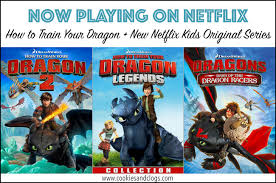
Portrait style: Cartoon Portrait